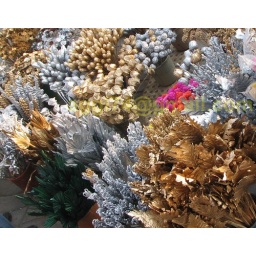
Scenes from the wholesale flower market near Connaught Place.Scenes from the wholesale flower market near Connaught Place.